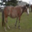
Label: horse